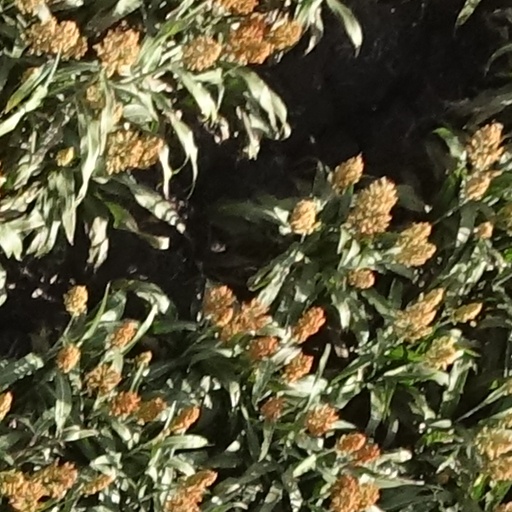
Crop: sorghum